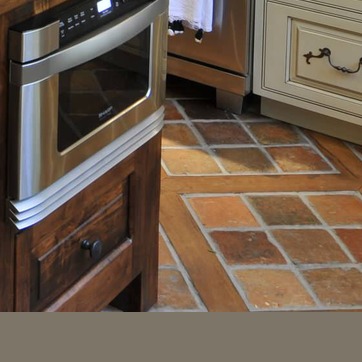
Material: tile